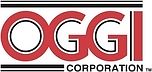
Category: mug